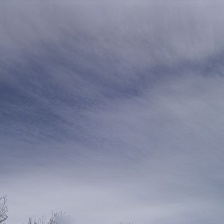
Cloud type: Cirrocumulus